George J. Geis

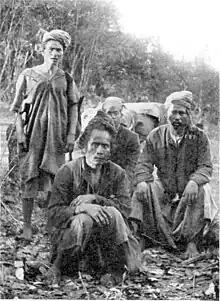
Karen men, 1922. Karen missionaries assisted Geis.

Geis's work was not confined to Kachins. He first visited a Lisu village is 1898.